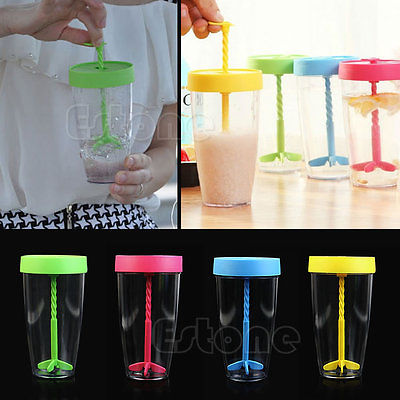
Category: mug